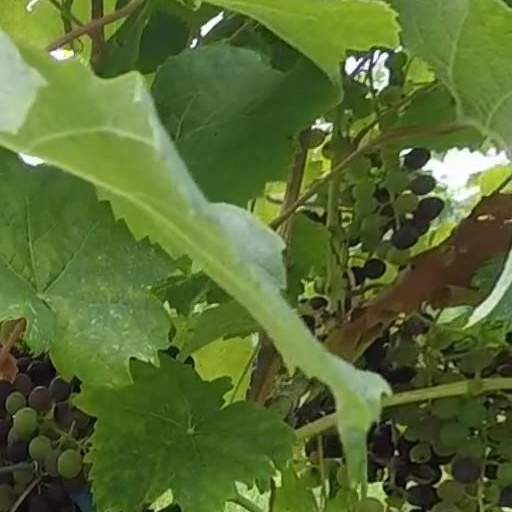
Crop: grape